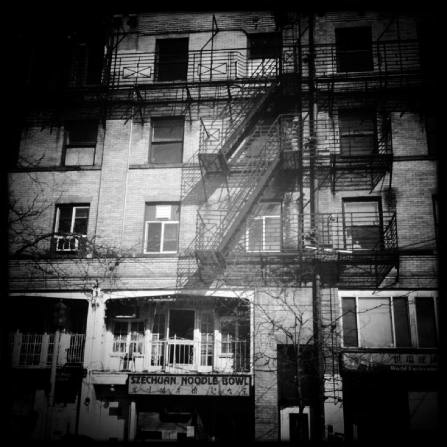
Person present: No